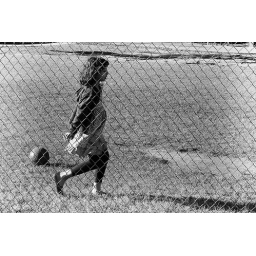
Child walking past a ball behind a chain link fence on a playground on a weekend afternoon in autumn